Hompesch Hussars

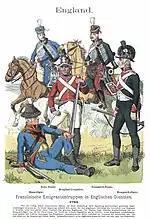
A trooper of the Hompesch Hussars (second from right)

The Hompesch Hussars was a German light cavalry regiment of the French Armée des Émigrés raised by the Freiherr von Hompesch. The regiment was raised in 1794 following an expansion of the British foreign corps, and served in the Flanders campaign, notably at the Battle of Boxtel. However, following the unsuccessful attempt to overthrow the Republican government, the regiment was deployed to the West Indies instead of a planned deployment to Western France. They were slowly destroyed in the West Indies by disease and fever and finally disbanded in October 1797.